John Edgerley

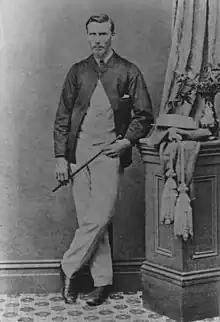
Edgerley in 1840

John Edgerley was a pioneering botanist in New Zealand.